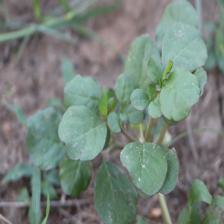
Label: BroadLeafWeed